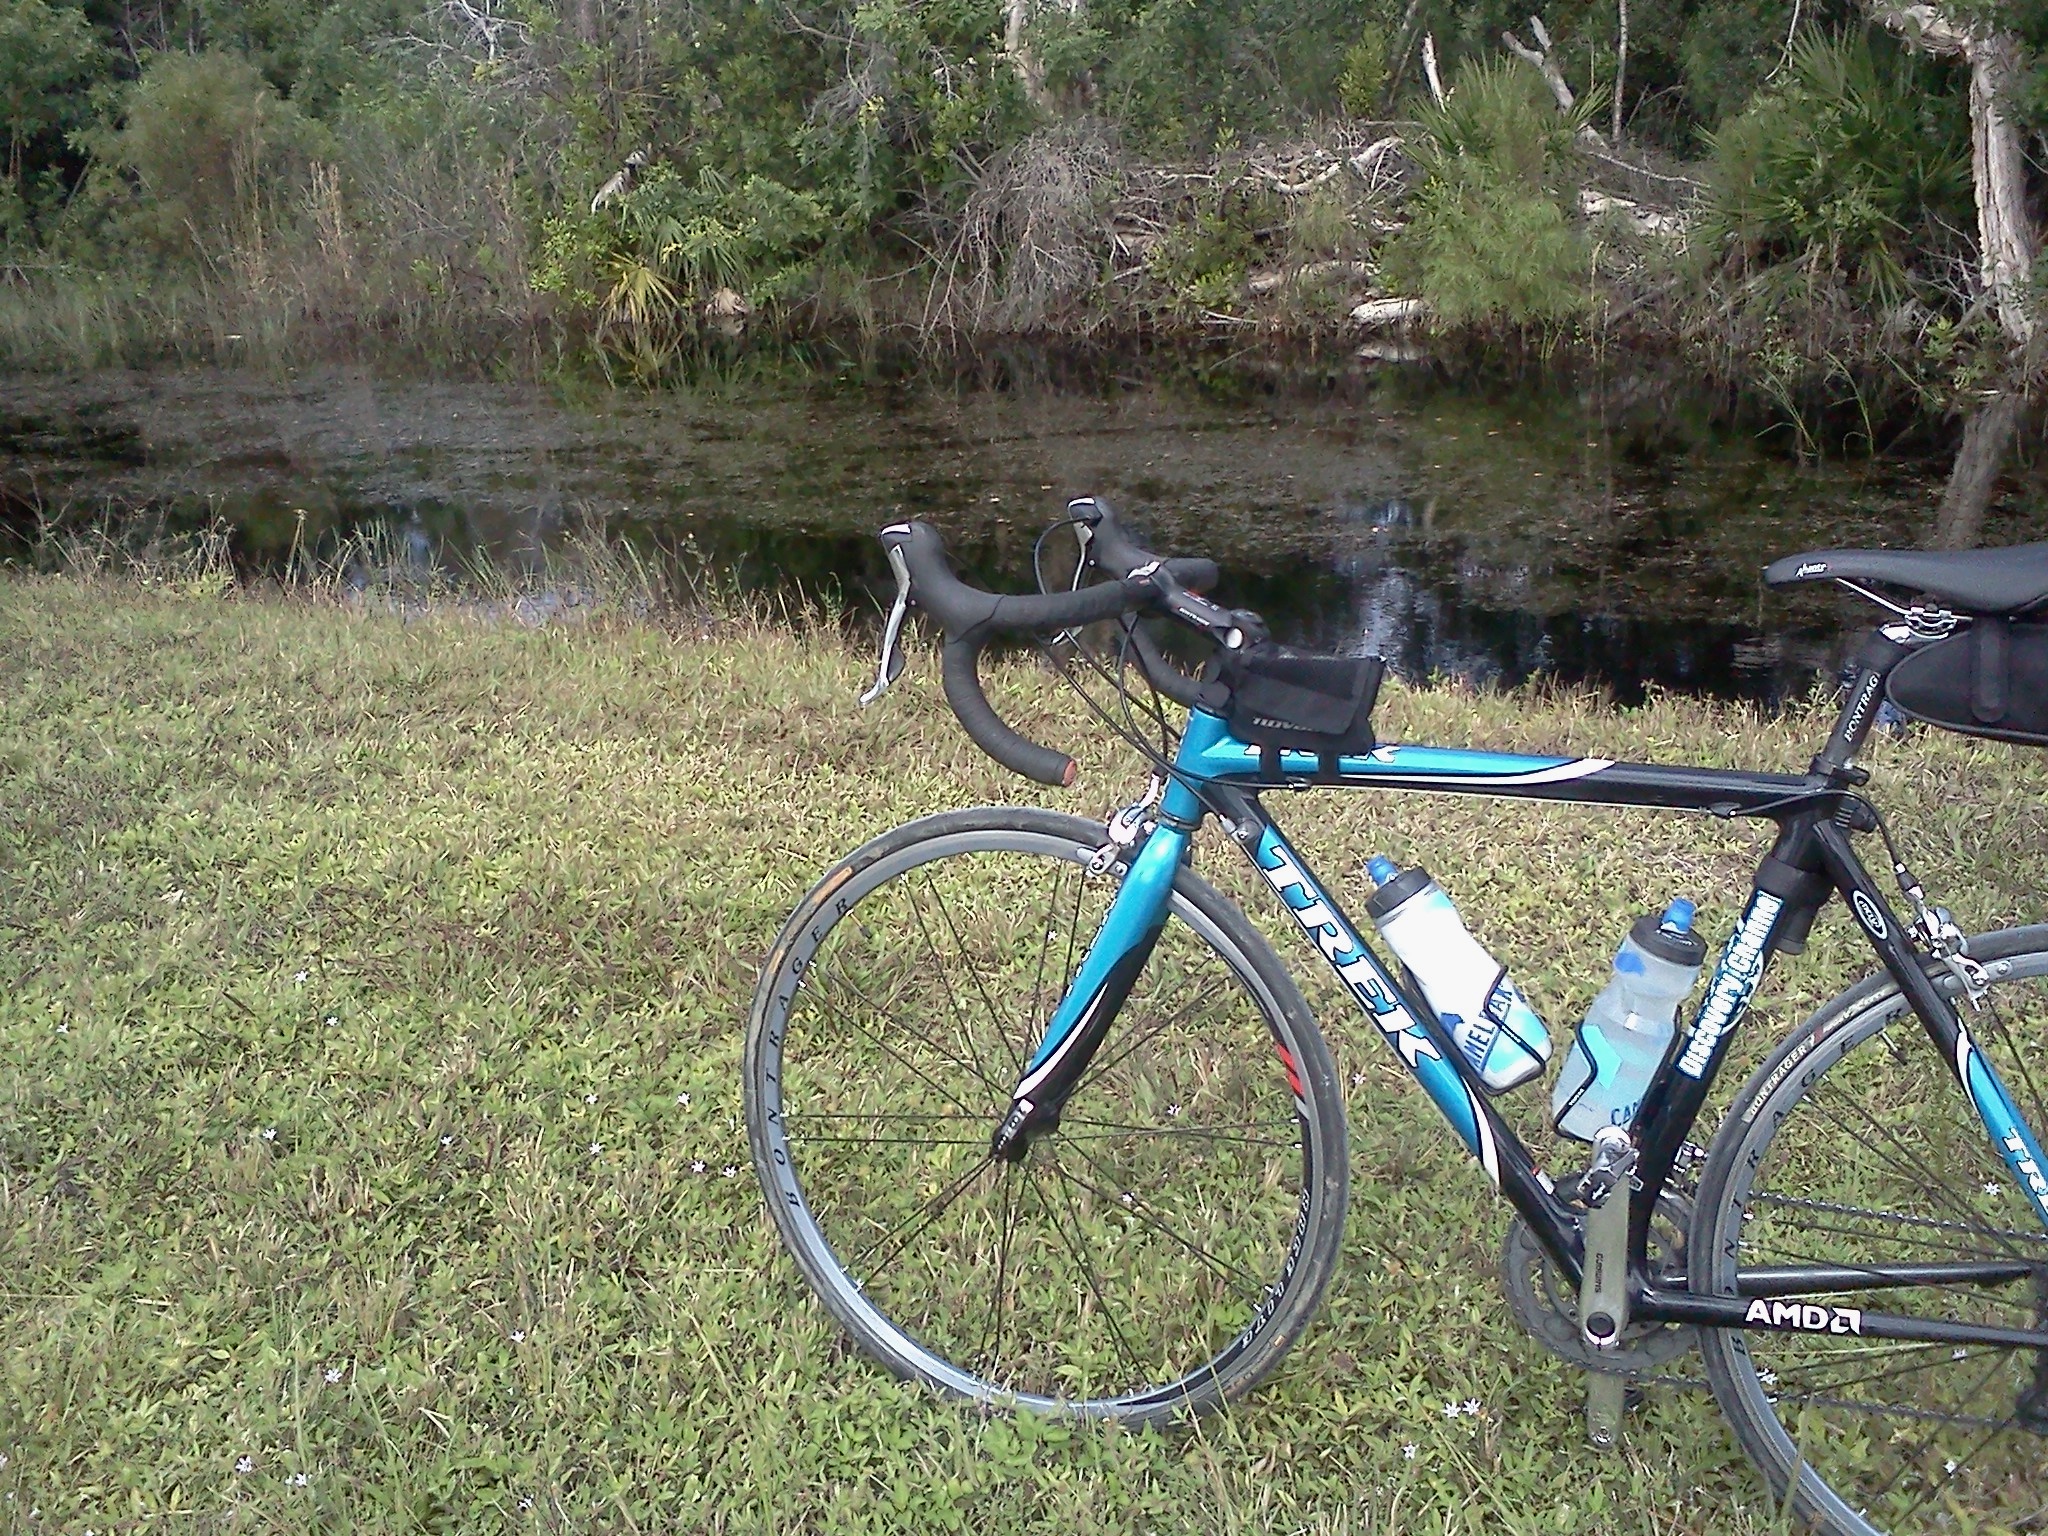
bicycle, vehicle, sports equipment, mountain bike, cycling, odyssey, bicycle frame, land vehicle, cycle sport, cyclo cross bicycle, cyclo cross, bicycle racing, road bicycle, racing bicycle, hybrid bicycle